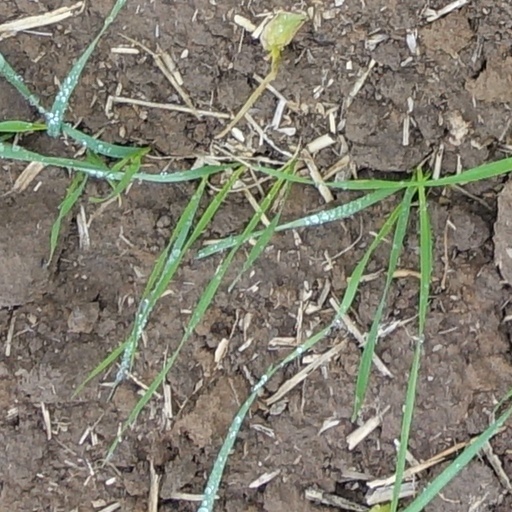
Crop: wheat